Passenger Pigeons (film)

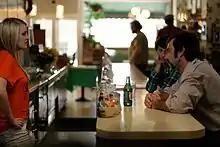
Passenger Pigeons film still

Passenger Pigeons is a 2010 mumblecore drama film written and directed by filmmaker Martha Stephens and her feature film debut.